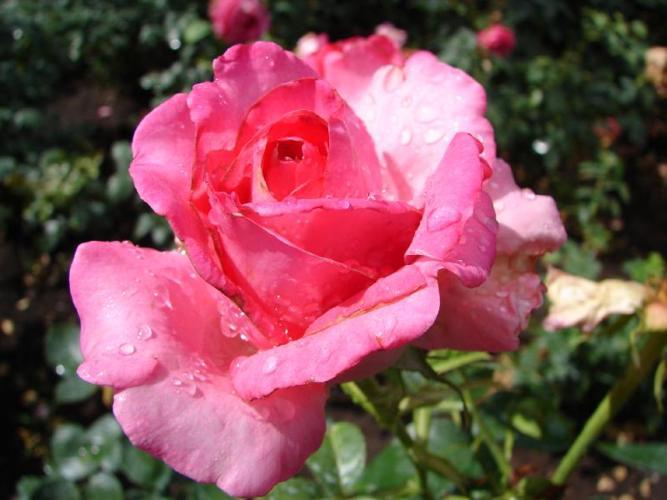
Label: rose